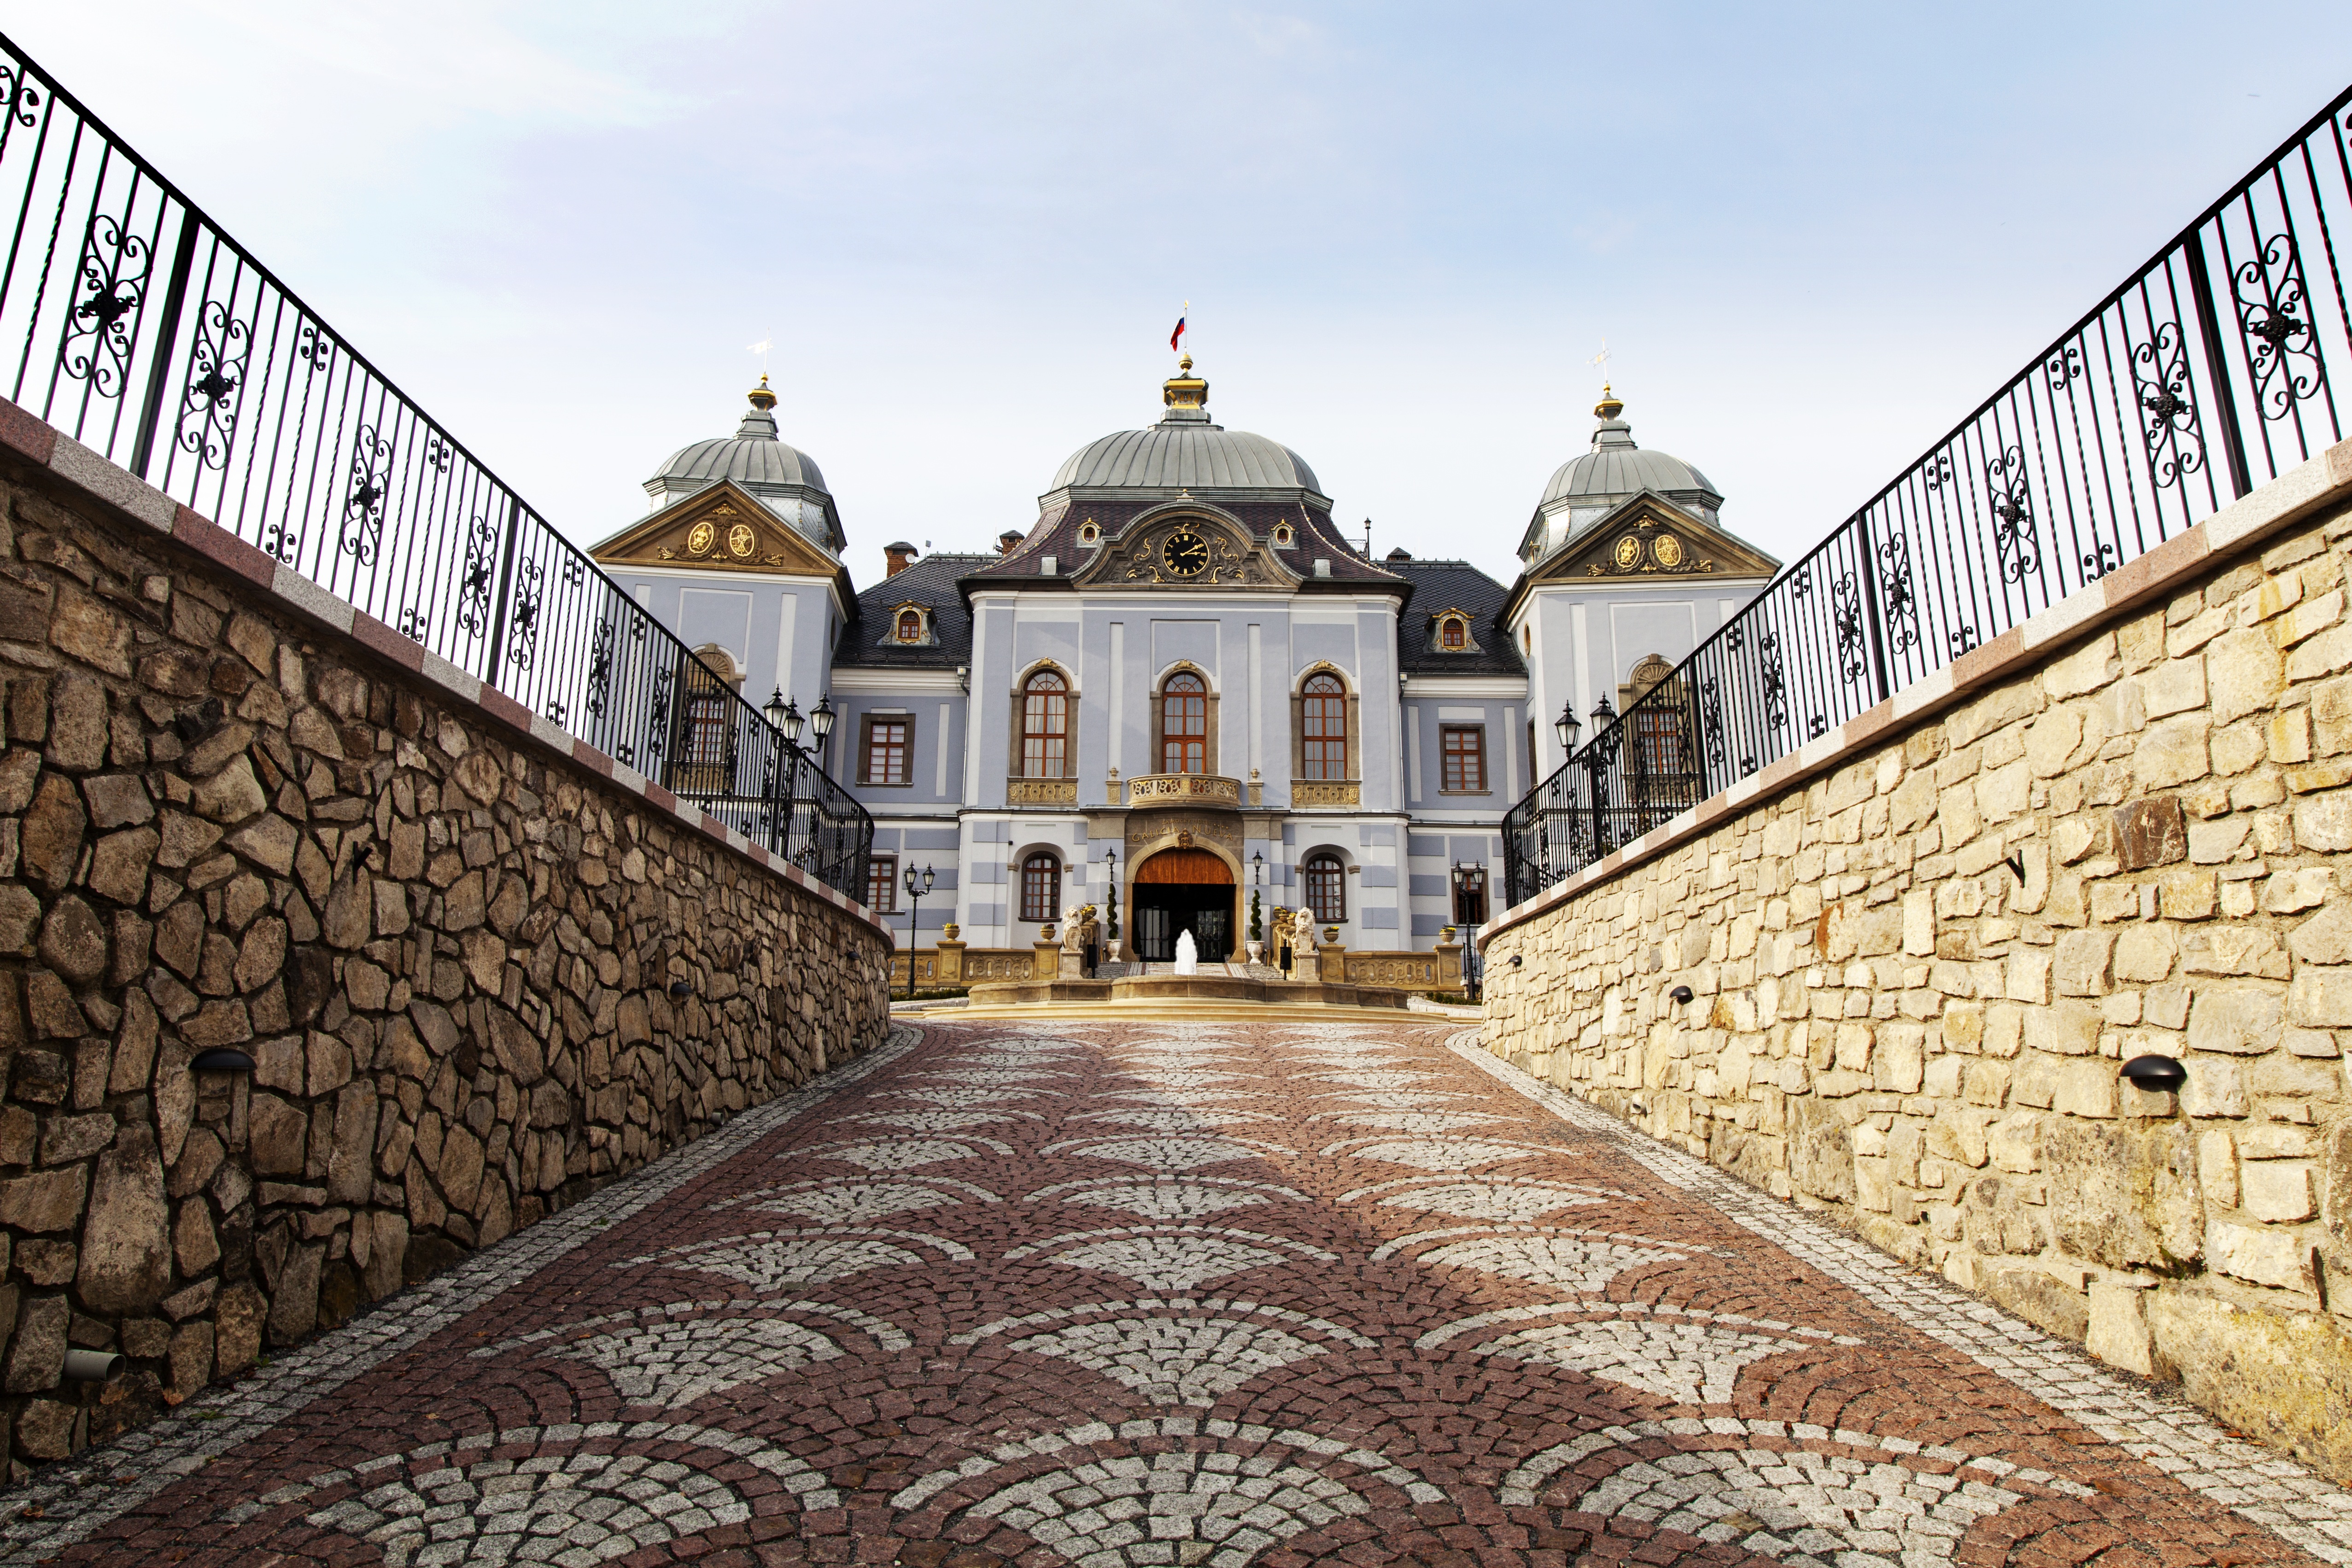
architecture, town, building, palace, wall, landmark, facade, church, cathedral, place of worship, courtyard, luxury, monastery, galicia, renaissance, estate, baroque, manor house, slovakia, lu enec, hali castle, ancient history, reconstructed castle, accommodation in a castle